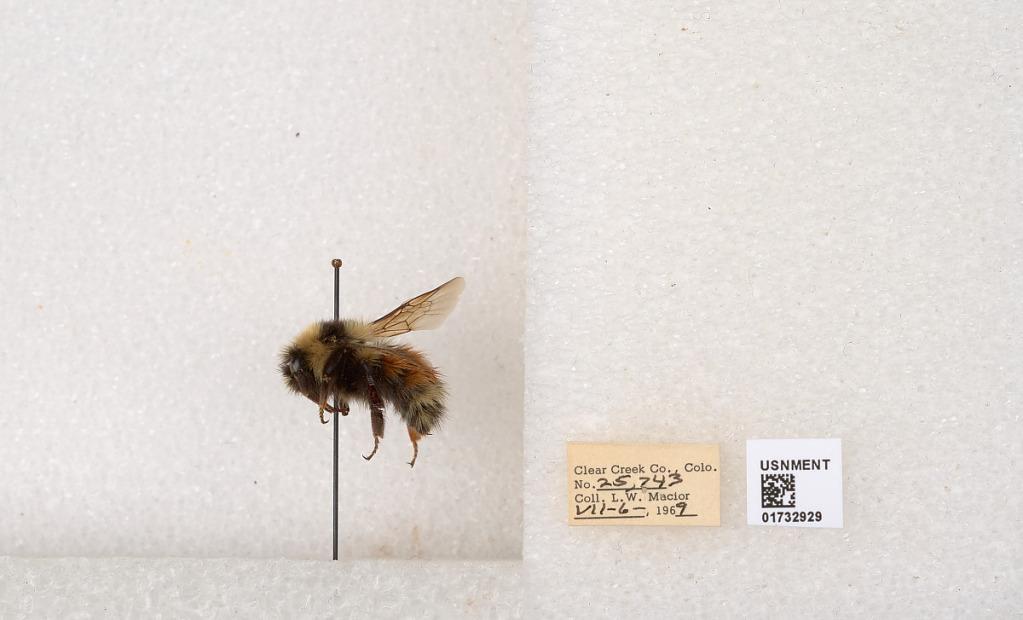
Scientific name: Bombus (Pyrobombus) sylvicola Kirby
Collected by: L. Macior
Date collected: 1969-7-6
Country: United States
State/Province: Colorado
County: Clear Creek
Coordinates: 39.7006, -105.694